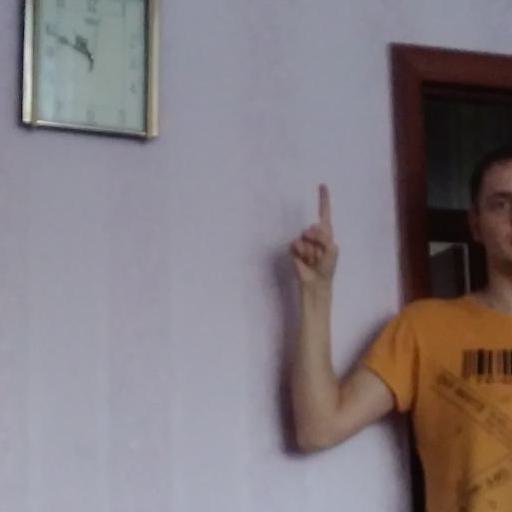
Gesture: one